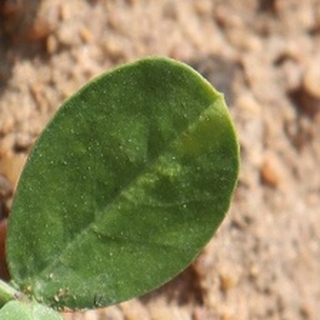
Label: healthy_groundnut